Operation Badr (1973)

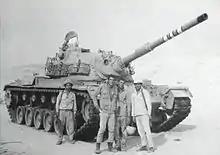
Egyptian soldiers pose in front of a captured Israeli Magach 3 (M48) tank

At around 13:00, a recon group from 2nd Division discovered around 75 tanks concentrating north east of the bridgehead. Ten minutes later the Egyptians intercepted a radio signal in Hebrew. Nir was informing his command that he was ready to attack within twenty minutes. With little time left, Abu Sa'ada decided to take a risky move. Estimating, correctly, that the attack would come be directed between his two forward brigades, the weakest point in his lines, Abu Sa'ada planned to draw Israeli forces into his bridgehead to within three kilometers of the canal before engaging them from all sides, committing all his anti-tank reserves. At 13:30, the attack was carried out by Amir and Nir's brigades. A lack of coordination and communication difficulties between both brigades hampered the attack. Nir's two battalions attacked at the same time in two echelons. The Egyptians allowed the Israelis to advance, then encircled them. When the attackers entered the prepared killing zone, Egyptian armor of the 24th Brigade opened fire on the advancing tanks, complemented by infantry anti-tank weapons on either flank of the Israeli forces, while tank hunting detachments attacked from the rear. Within just 13 minutes, most of the Israeli force was destroyed—the Egyptians destroyed over 50 tanks and captured eight intact. Among the captured were Lieutenant Colonel Asaf Yaguri, a battalion commander, whose unit lost 32 killed. By the end of the attack Nir had just four operational tanks remaining, including his own. Gabi Amir's battalion, attacking to Nir's right, was forced to halt his advance after encountering stiff resistance. Amir requested air support several times, but did not receive any.